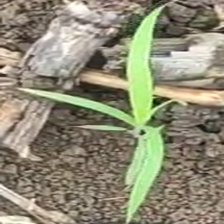
Weed species: Digitaria_SP_(Digitaria Sanguinalis )